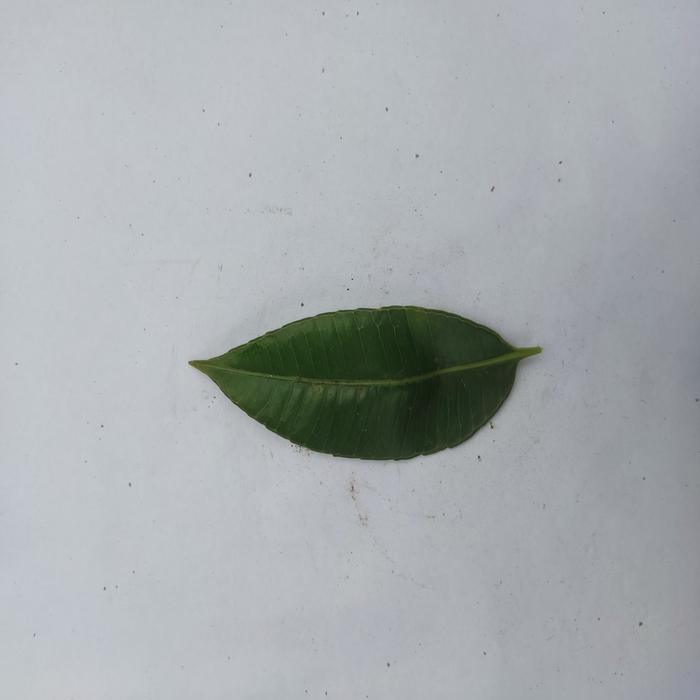
Crop: Hog Plum
Leaf condition: Heathy_Leaf